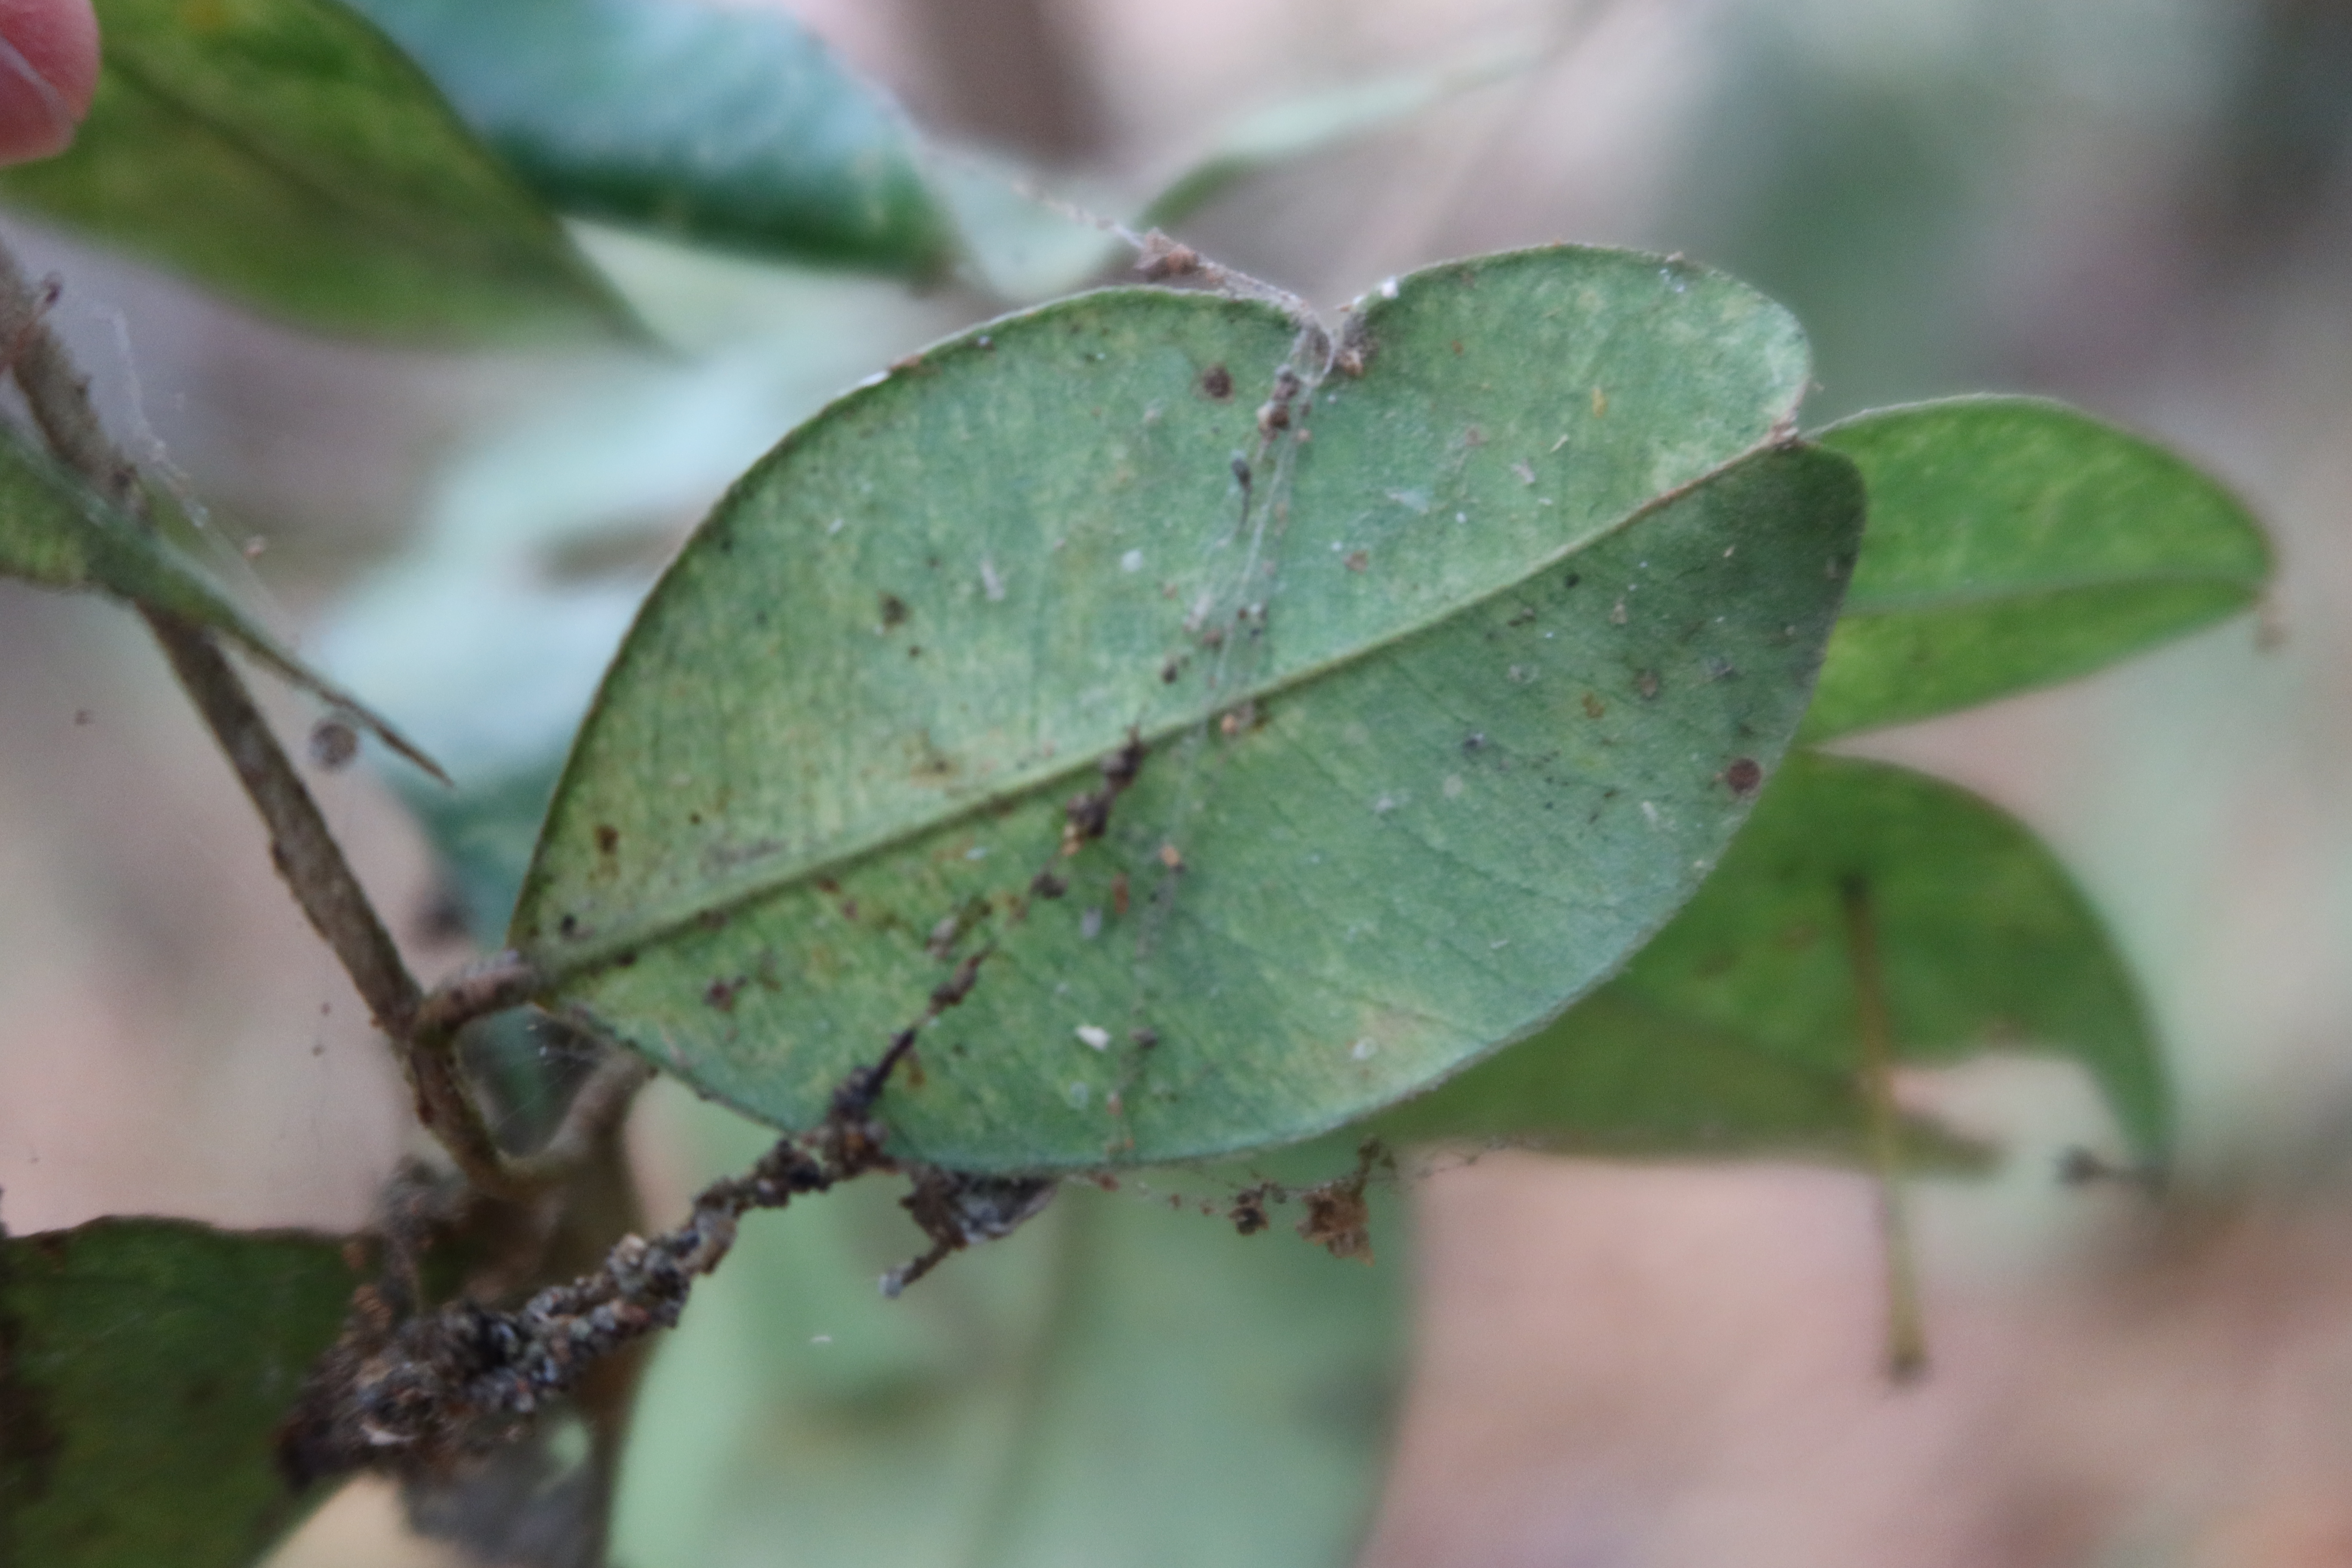
Label: Spiders